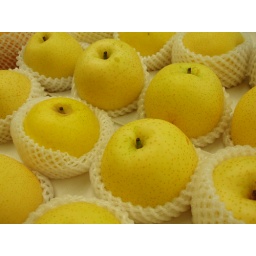
found at a fruit stall in petaling street